Agha Hashar Kashmiri

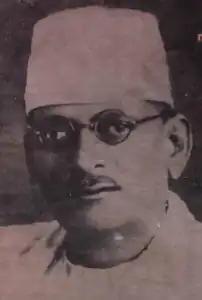

Agha Hashar Kashmiri ( born Muhammad Shah; 3 April 1879 – 1 April 1935) was an Urdu poet, playwright and dramatist. A number of his plays were Indian Shakespearean adaptations.